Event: Nepal Earthquake
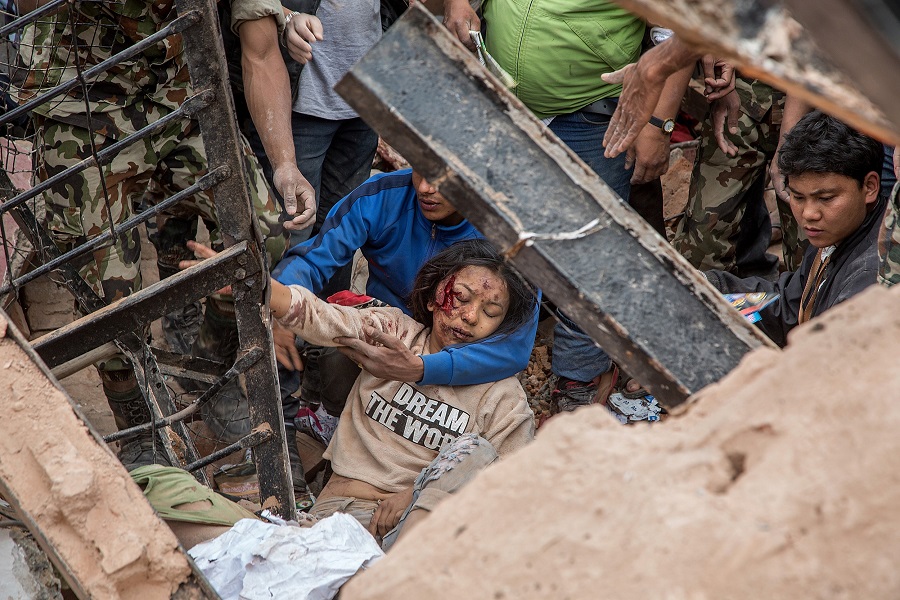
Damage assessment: damage